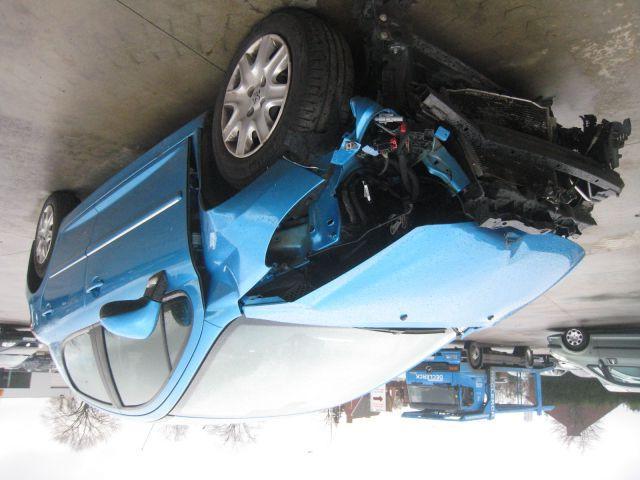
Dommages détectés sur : pare-choc avant, feu avant gauche, capot, aile avant droite, aile avant gauche, porte avant gauche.
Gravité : majeur